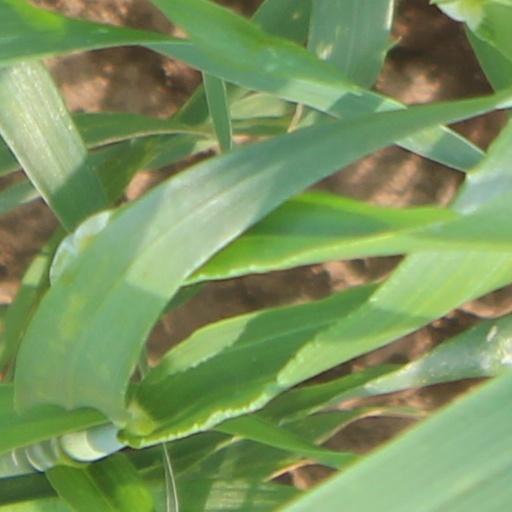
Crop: wheat